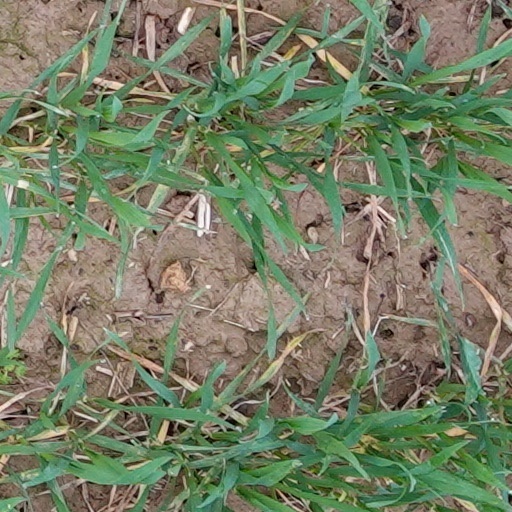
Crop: wheat